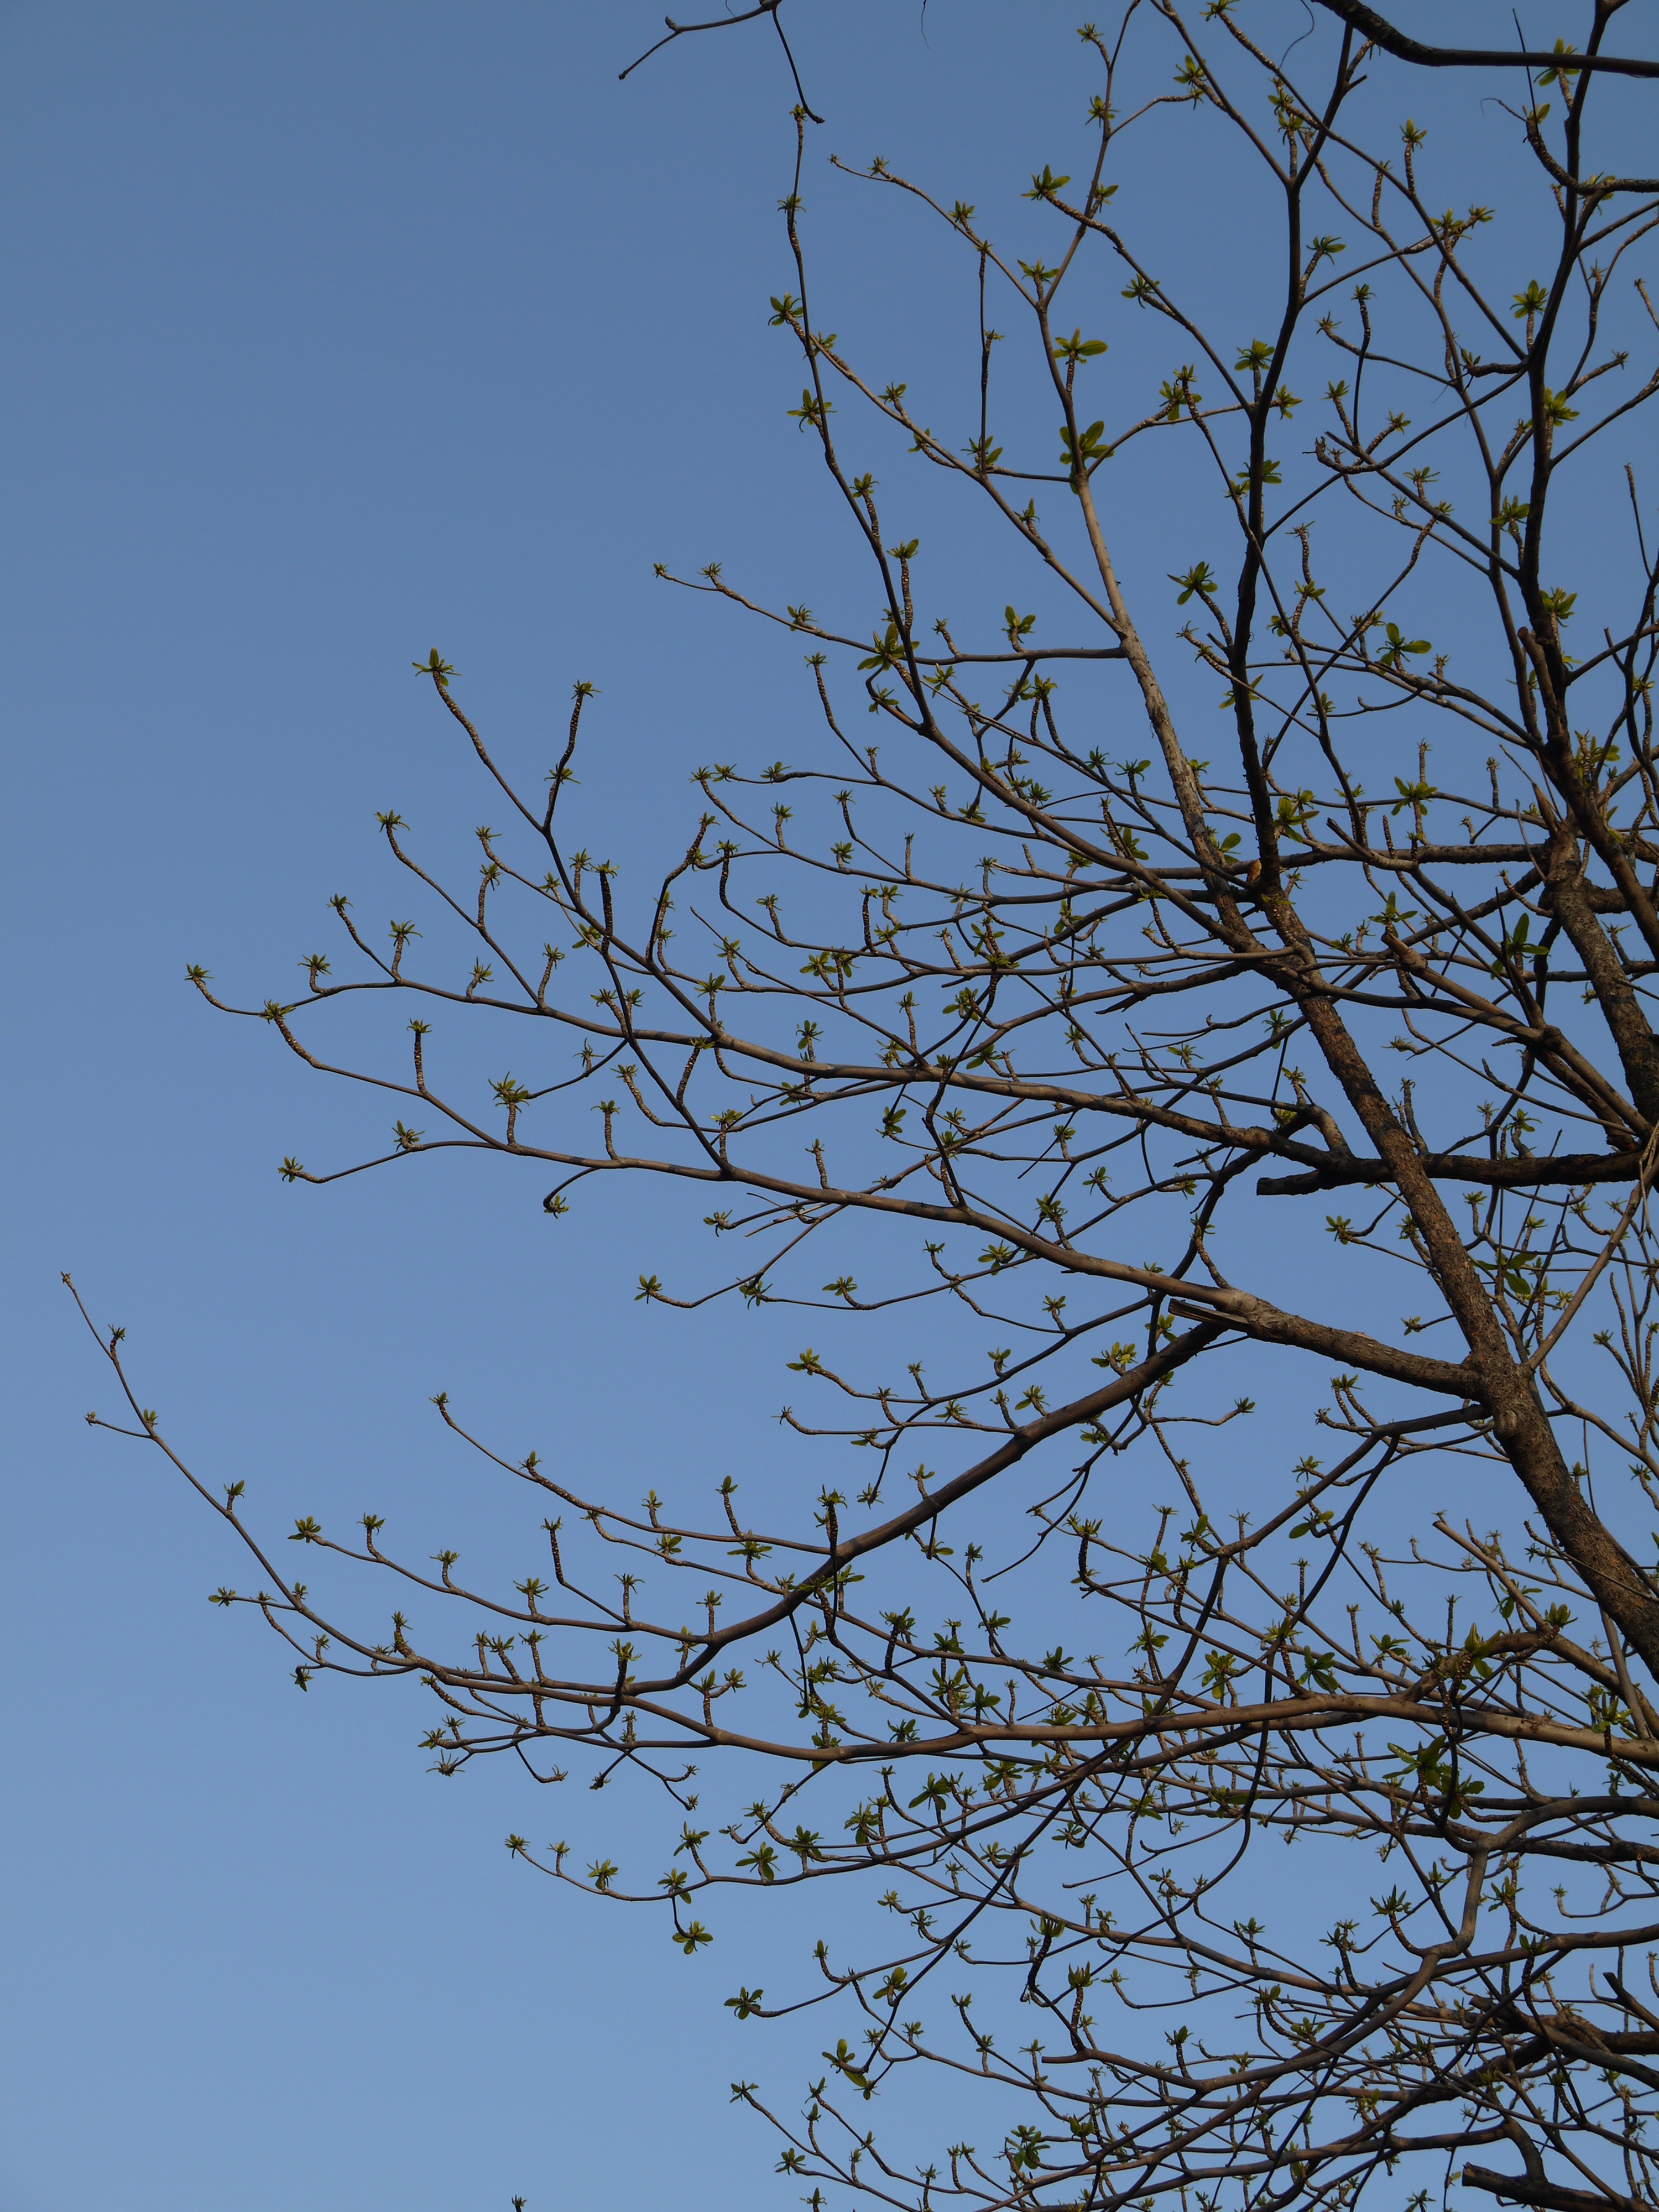
tree, nature, branch, plant, sky, leaf, flower, line, spring, botany, blue, flora, twig, branches, plant stem, woody plant, outdoor structure